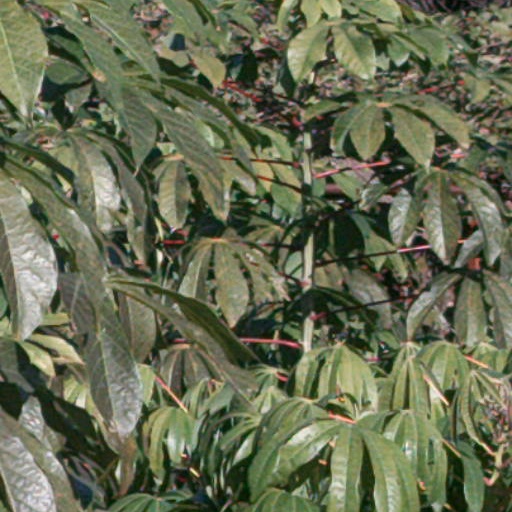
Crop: cassava